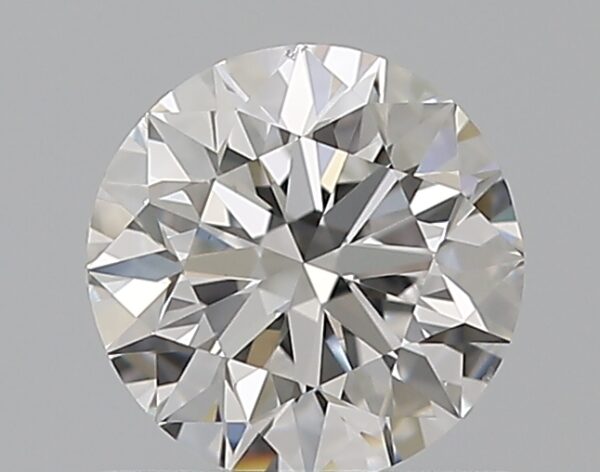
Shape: round
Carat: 0.7
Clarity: VS2
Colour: E
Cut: EX
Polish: EX
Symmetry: VG
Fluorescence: M
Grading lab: GIA
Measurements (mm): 5.61 x 5.69 x 3.55